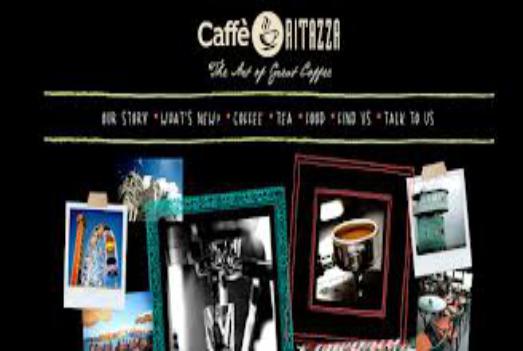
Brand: Caffe Ritazza
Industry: Food